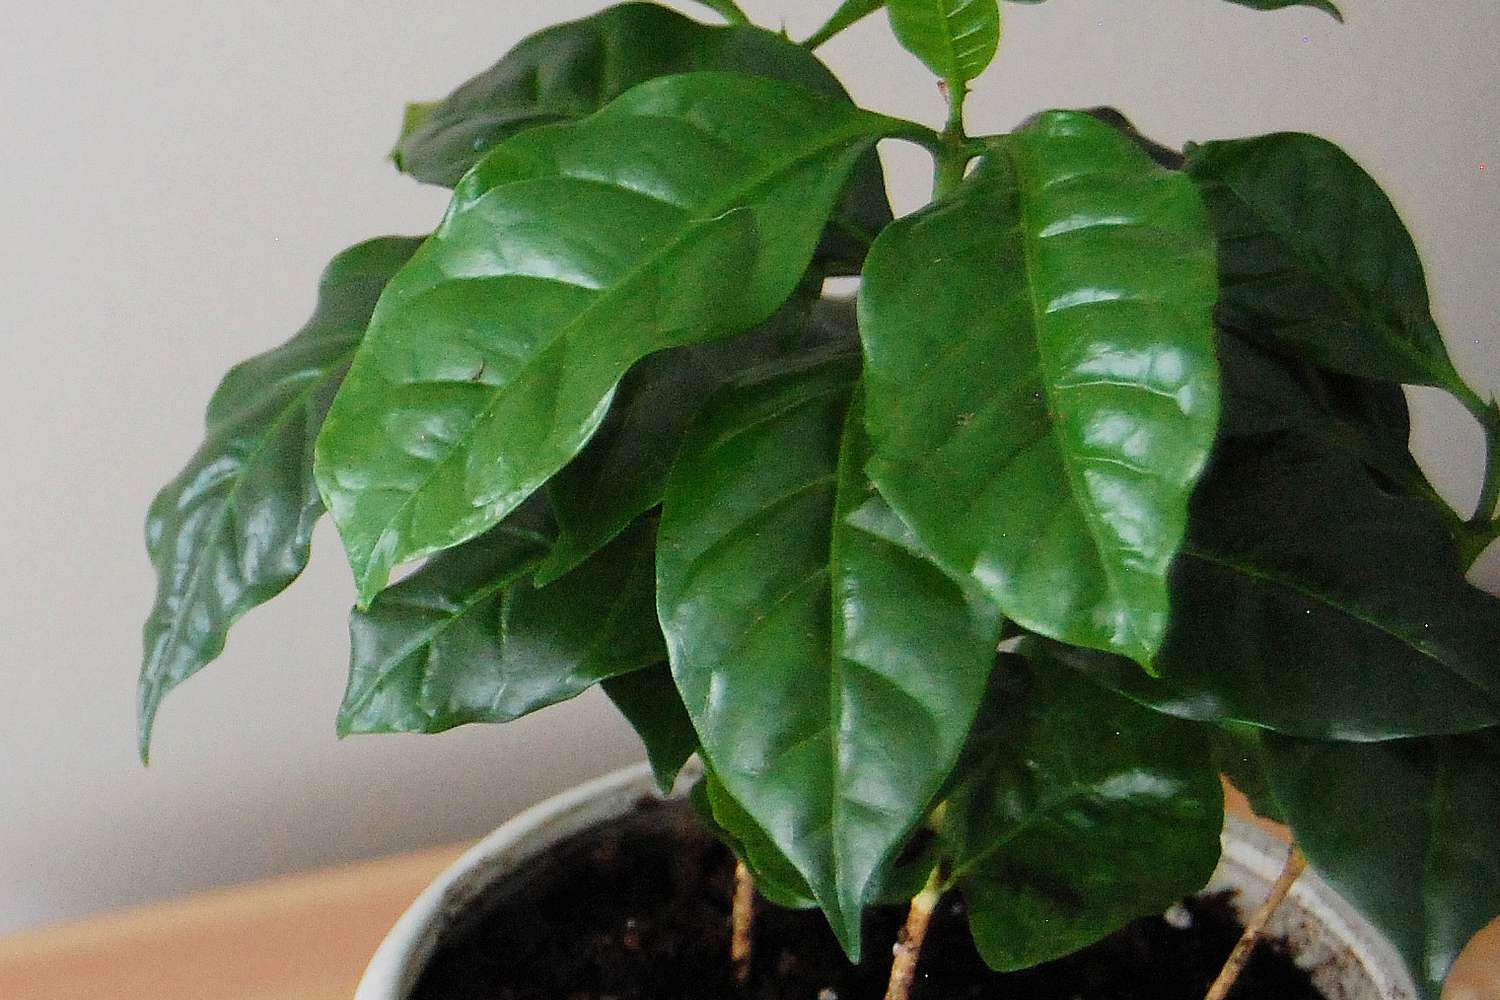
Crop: unknown
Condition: coffee